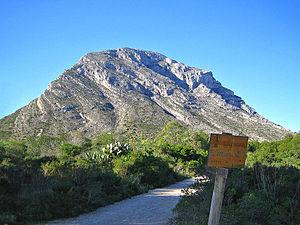
le Montgó, vu dès le plateau de Saint-Antoine, Xàbia, Region de Valence, Espagne.